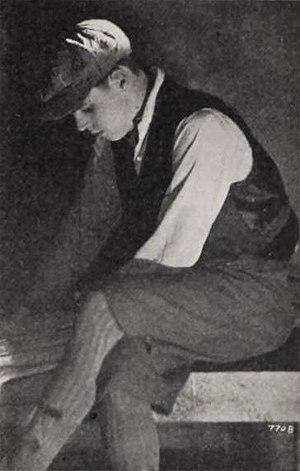
Albert Hackett, né le 16 février 1900 à New York, État de New York et mort le 16 mars 1995 à New York, est un scénariste, acteur et dramaturge américain.